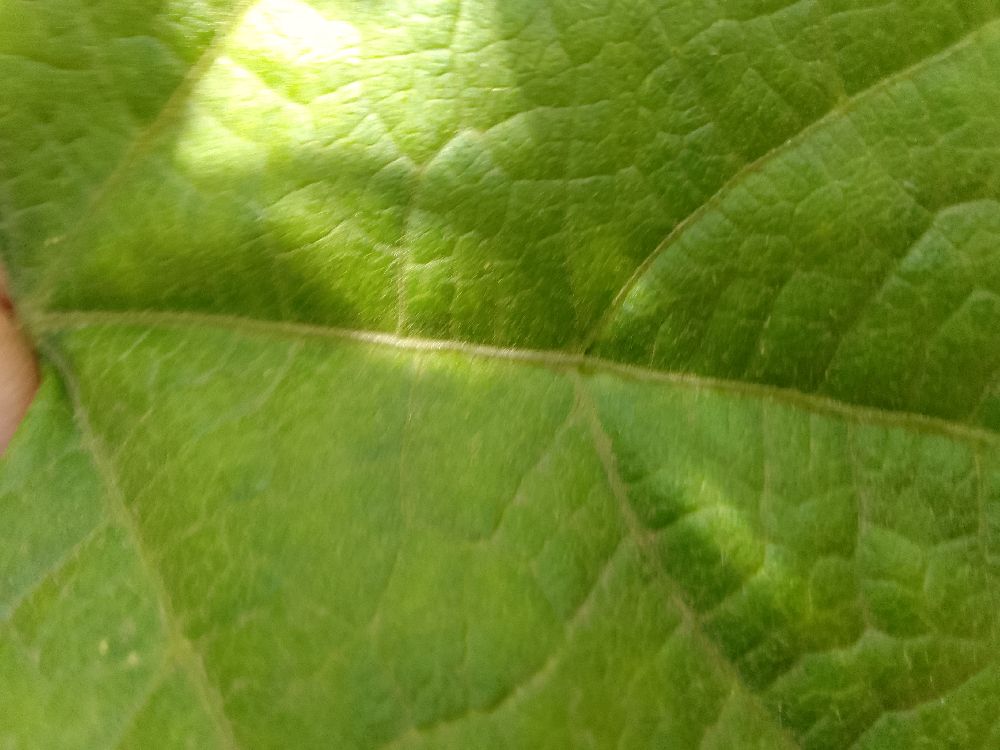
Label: healthy